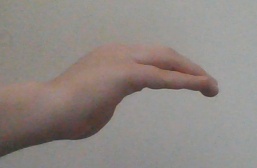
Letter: haa